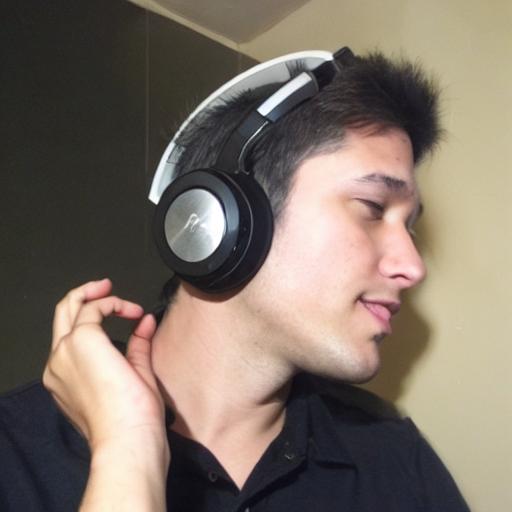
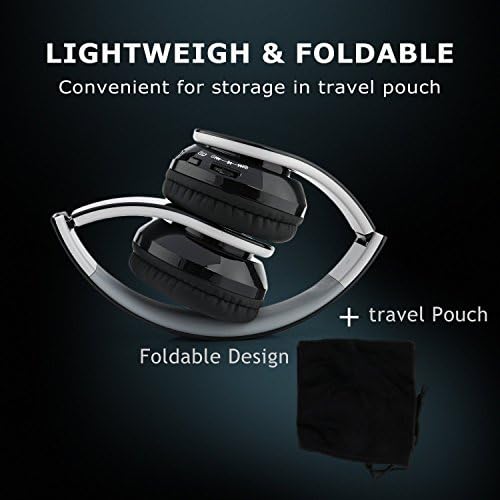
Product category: headphones
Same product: no